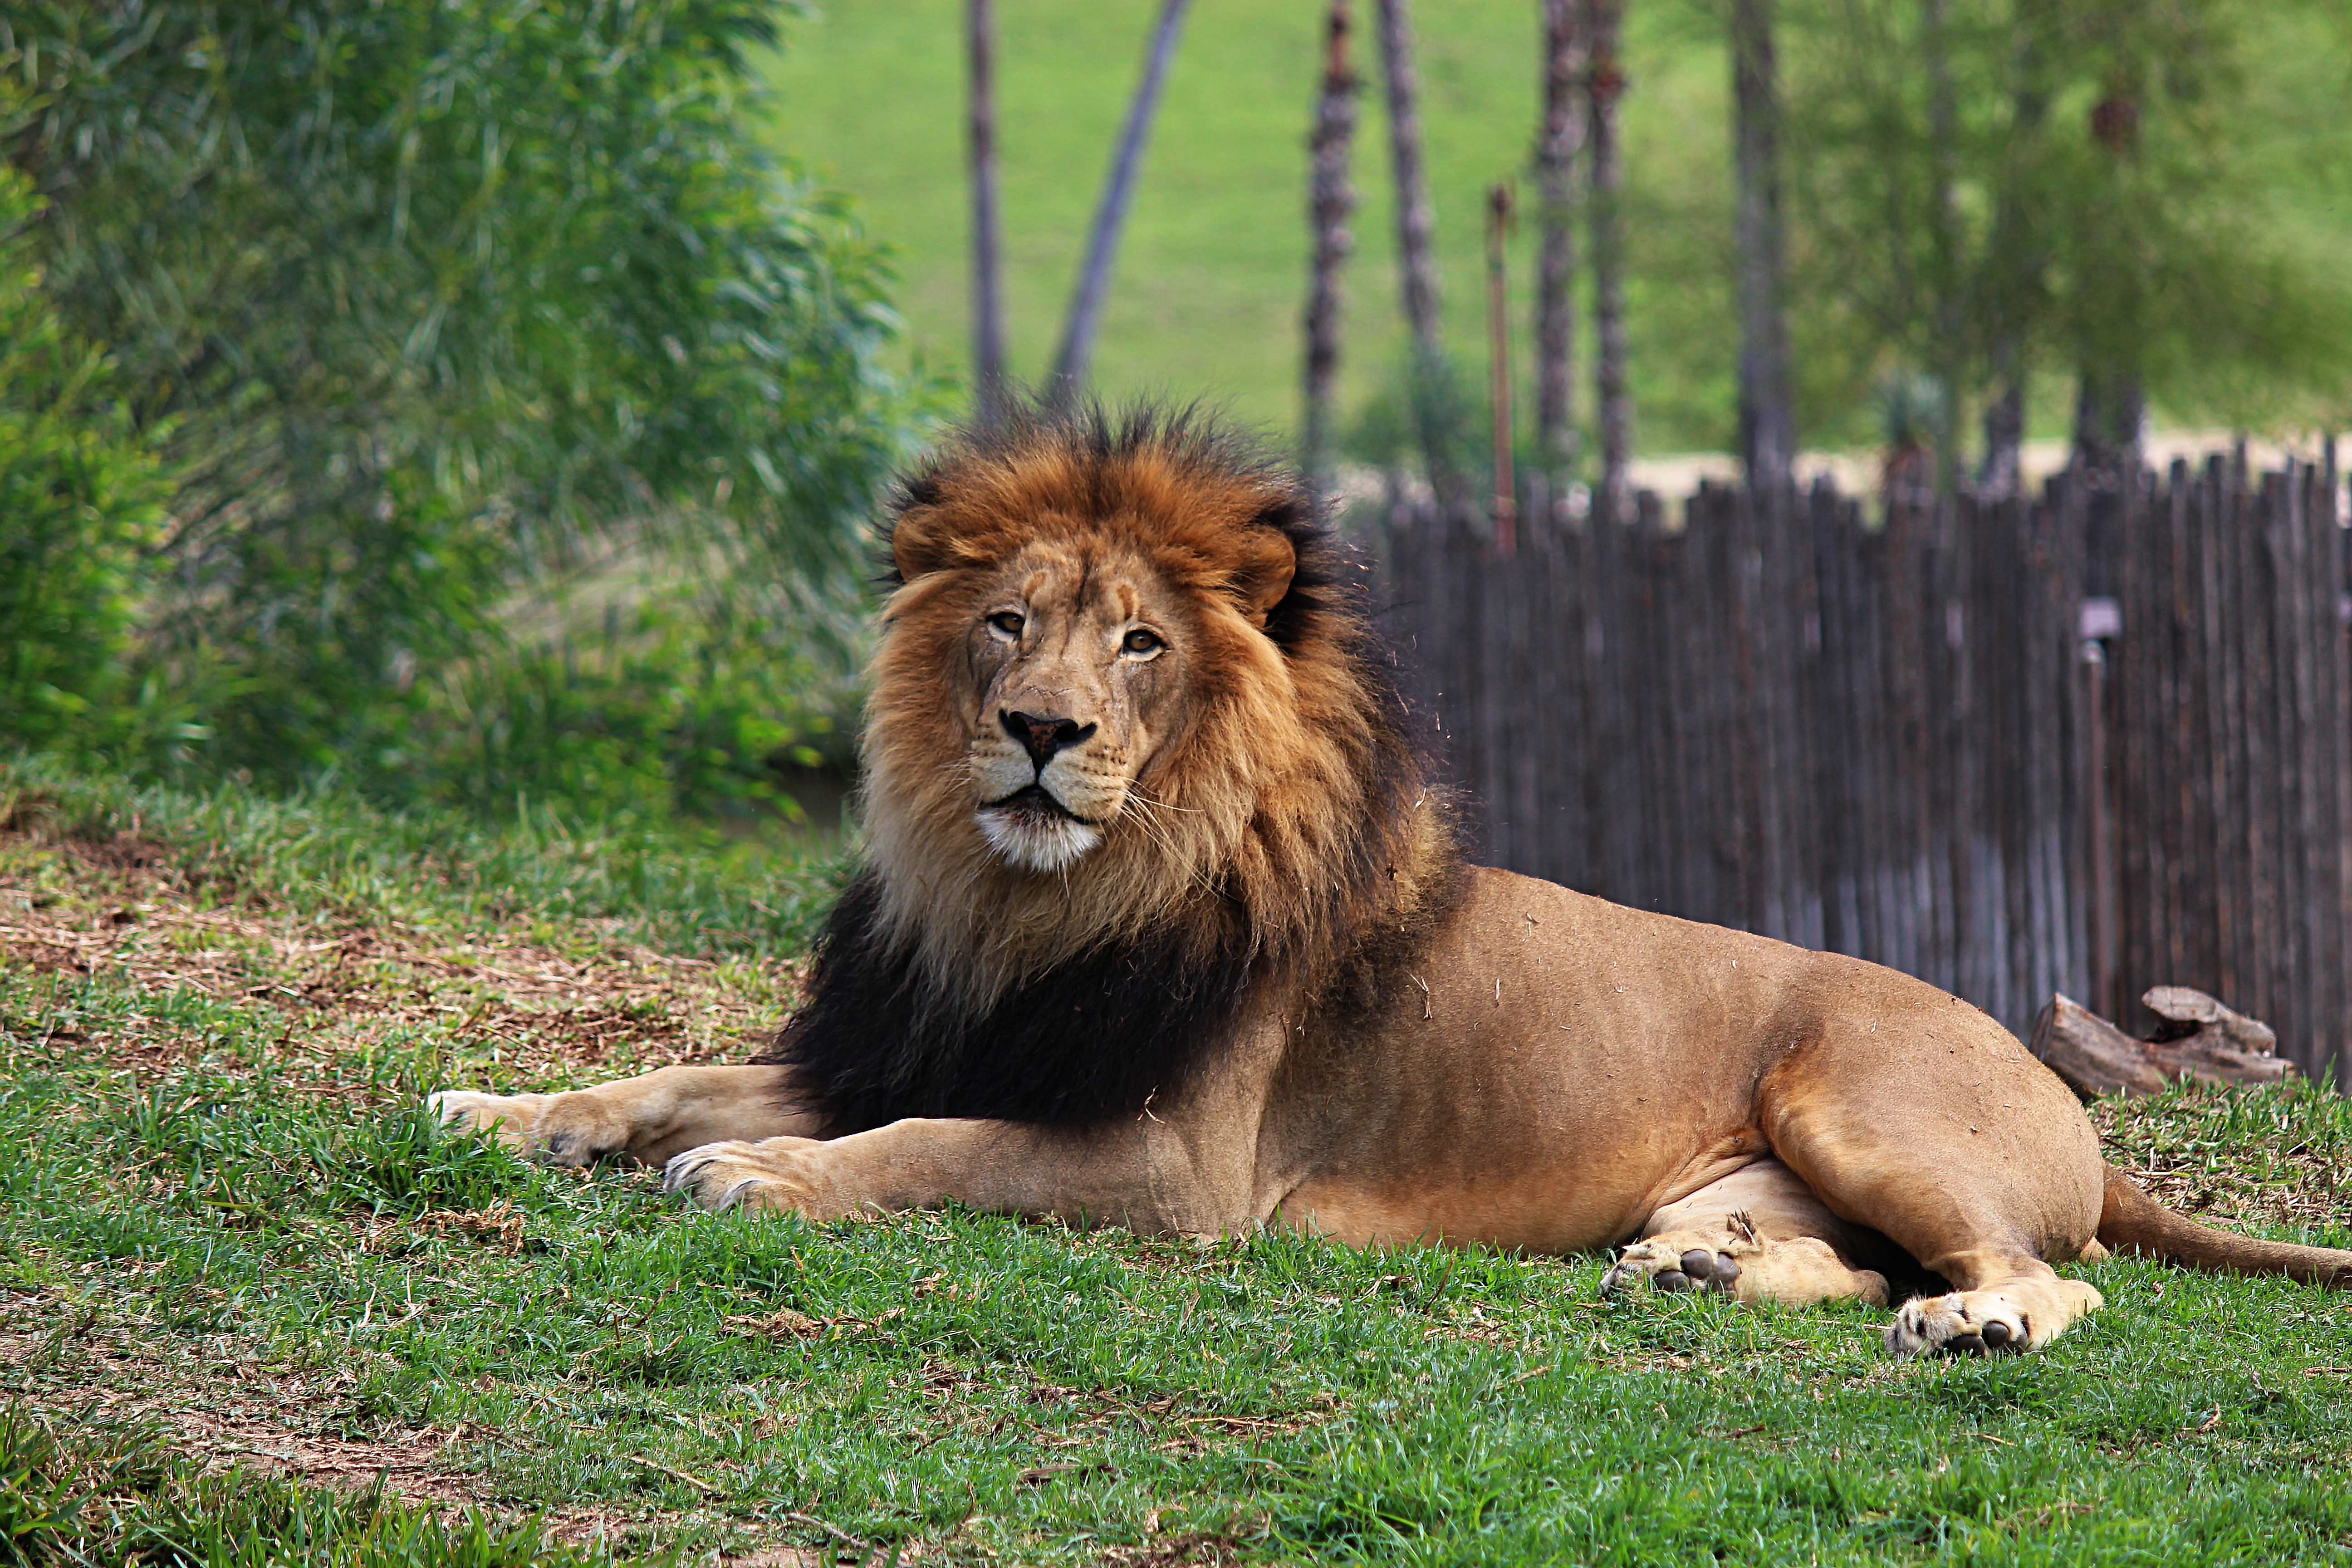
grass, animal, wildlife, wild, zoo, cat, mammal, mane, fauna, lion, vertebrate, safari, big cats, cat like mammal, dog breed group